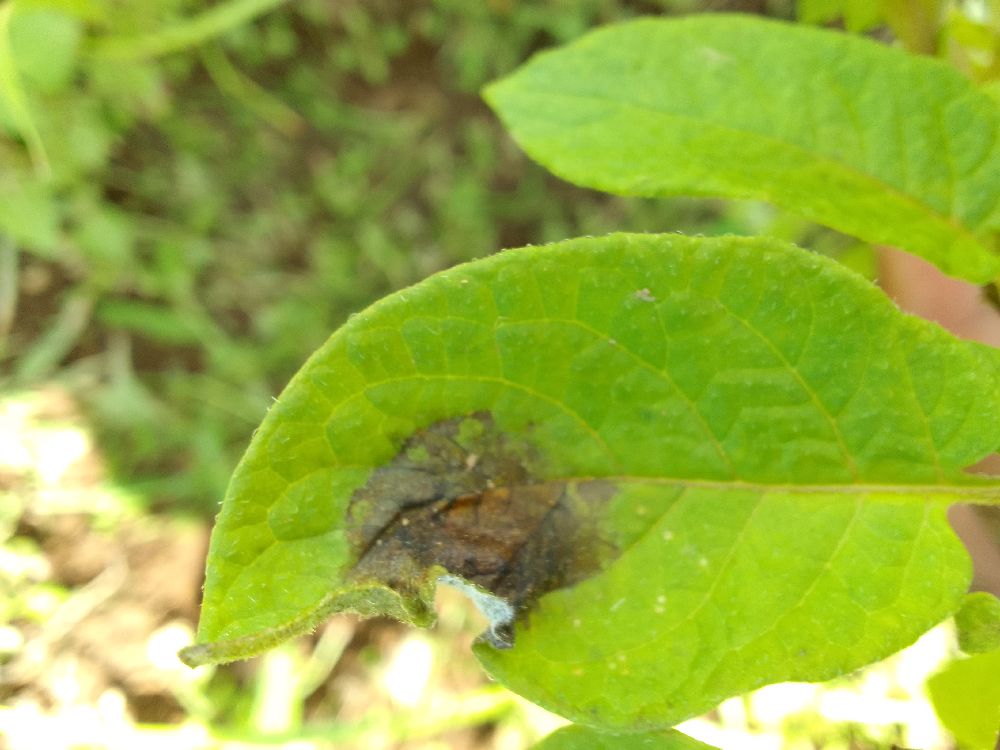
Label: Late blight